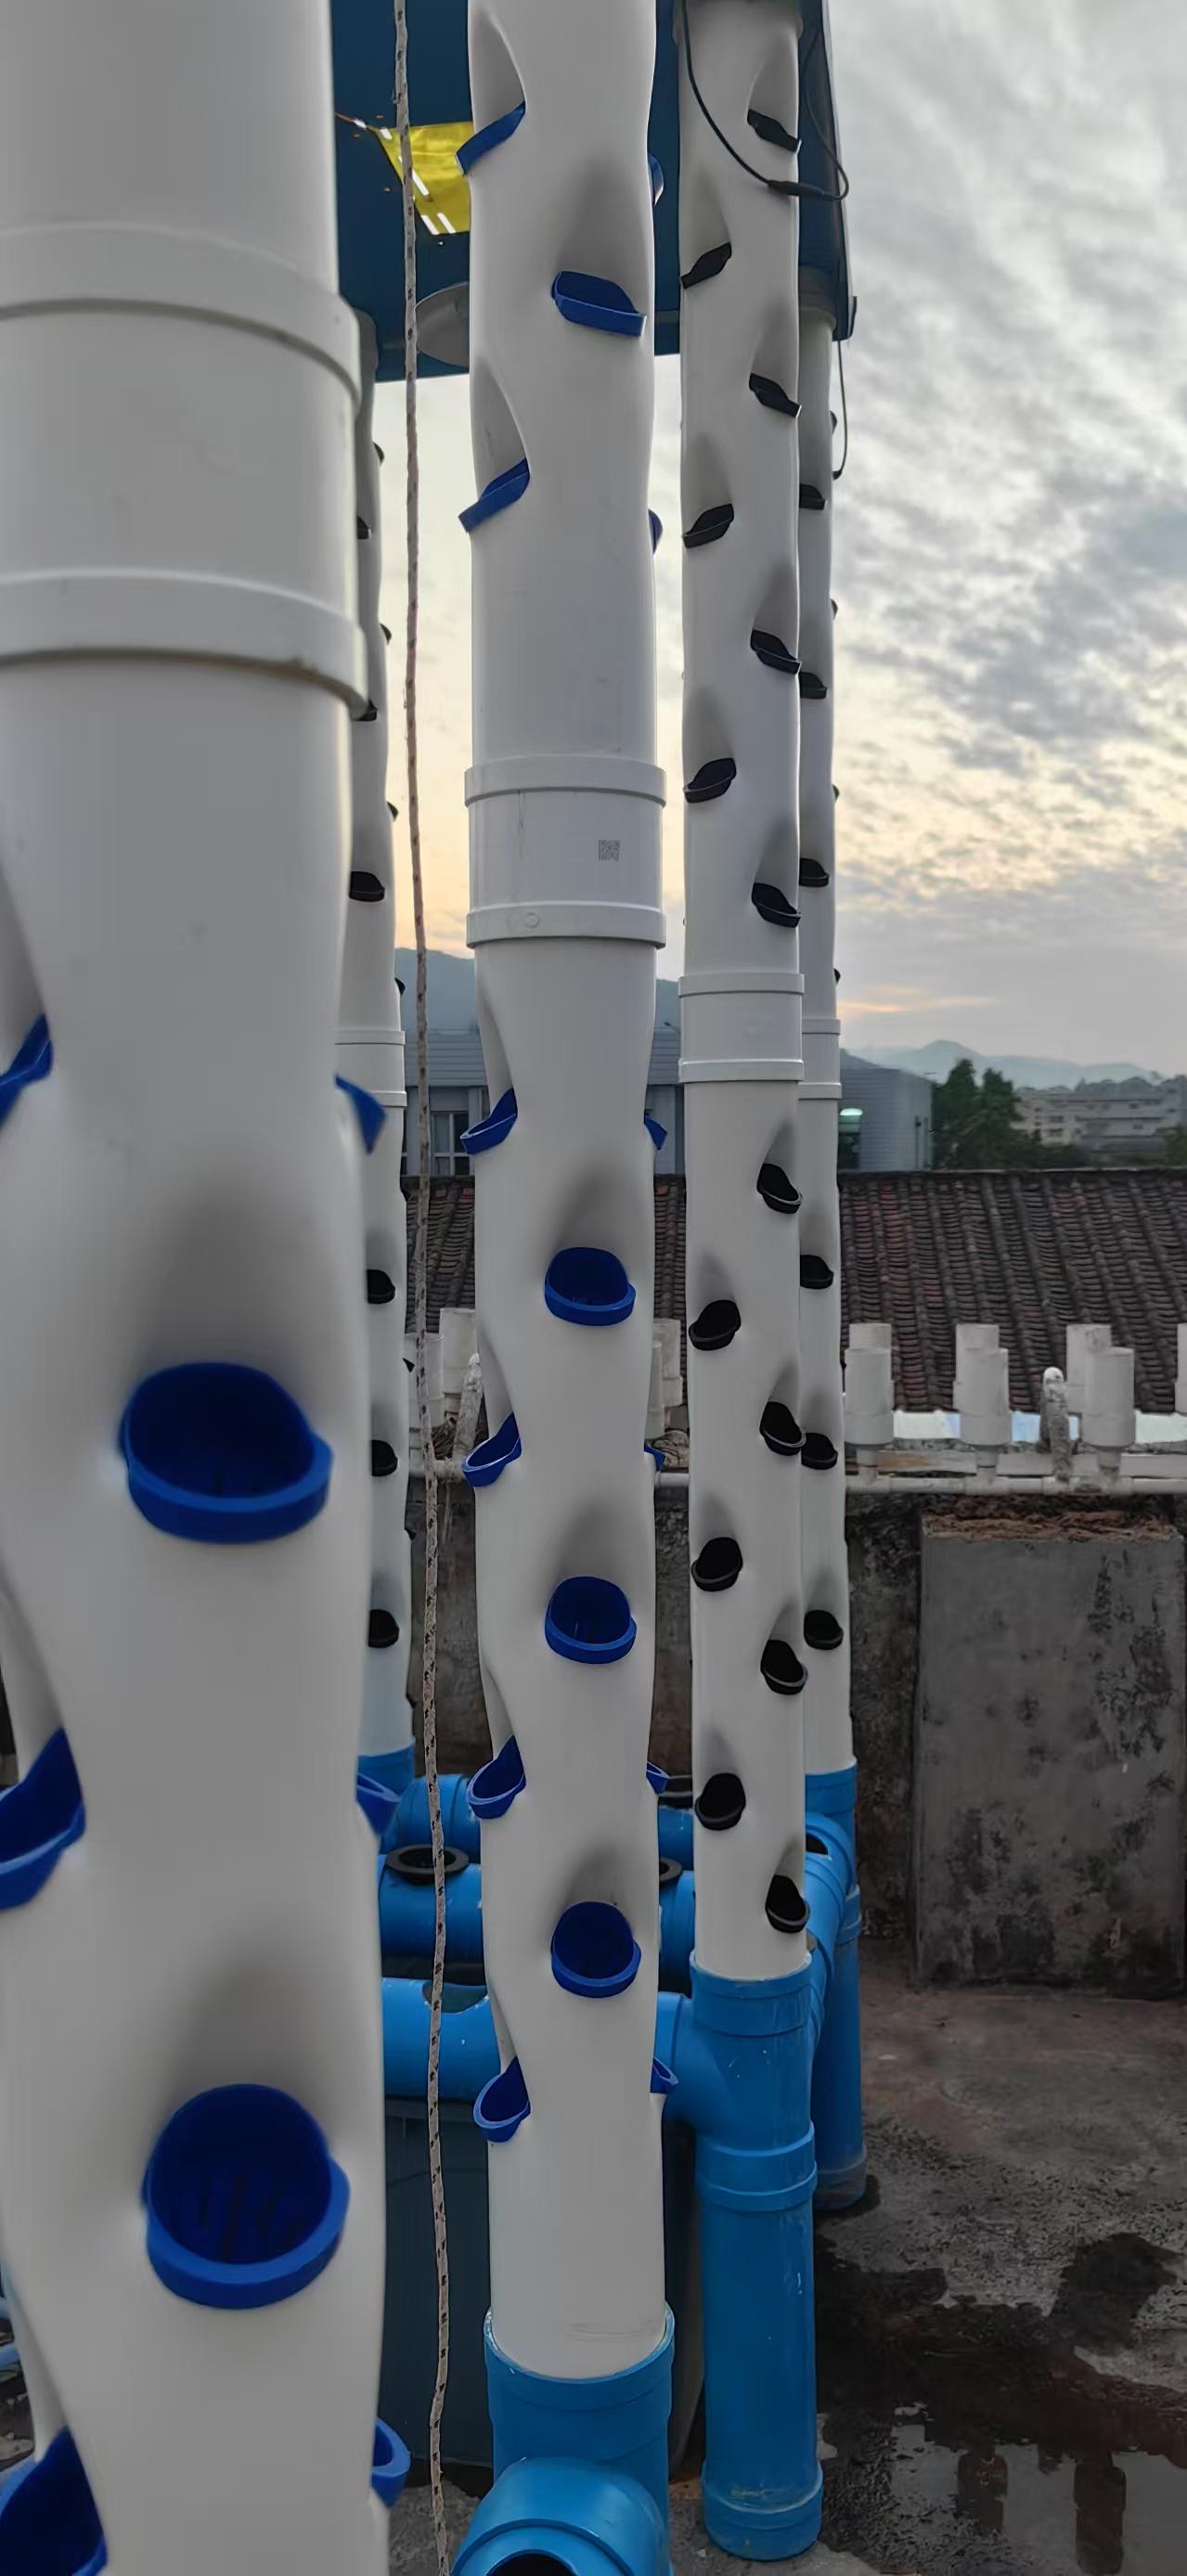
Minara mirefu ya kilimo imesimama wima. Mabomba meupe yametumika kuunda miundo, kila bomba lina mashimo madogo ya kupandia. Vyungu vidogo vya bluu vimetundikwa humu, na mimea midogo itapandwa hivi karibuni. Hii ni mfumo wa haidroponiki.